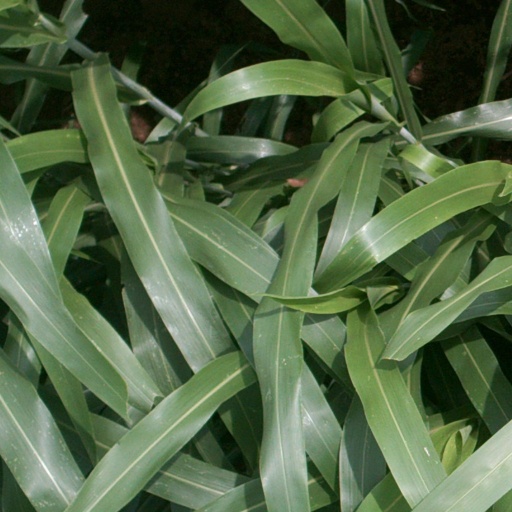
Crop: sorghum